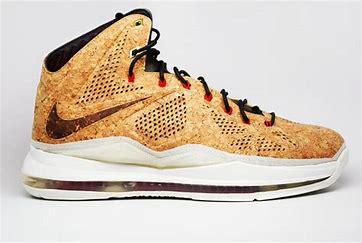
Brand: Nike
Model: Lebron 10